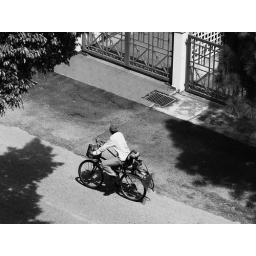
Typical foreign worker (mostly from India) in Malaysia offering door to door grass cutting services.